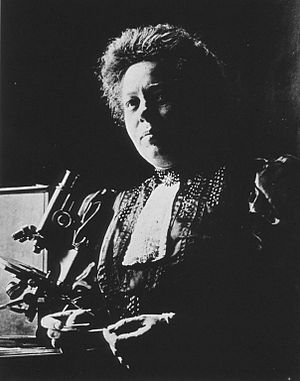
Augusta Déjerine-Klumpke
Augusta Déjerine-Klumpke var en amerikansk fysiker. Hun var den første kvinde, der arbejdede som forsker på et hospital i Paris.